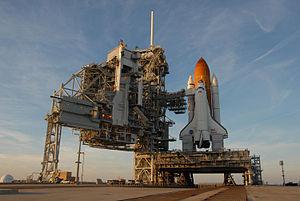
Le Launch Complex 39–Pad A est une aire de lancement américaine dans le comté de Brevard, en Floride. Partie du complexe de lancement 39 au sein du centre spatial Kennedy, elle est inscrite au Registre national des lieux historiques depuis le 21 janvier 2000.